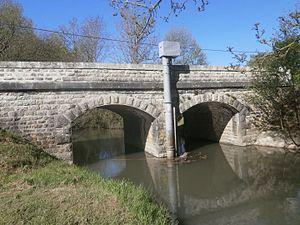
Le pont Saint-Martin
Beaumont-Village est une commune française située dans le département d'Indre-et-Loire en région Centre-Val de Loire.